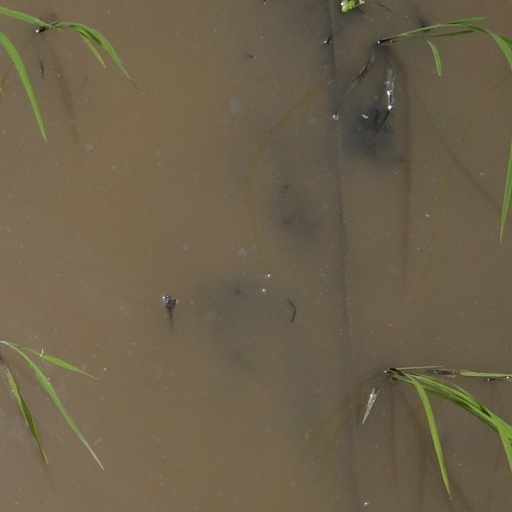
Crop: rice